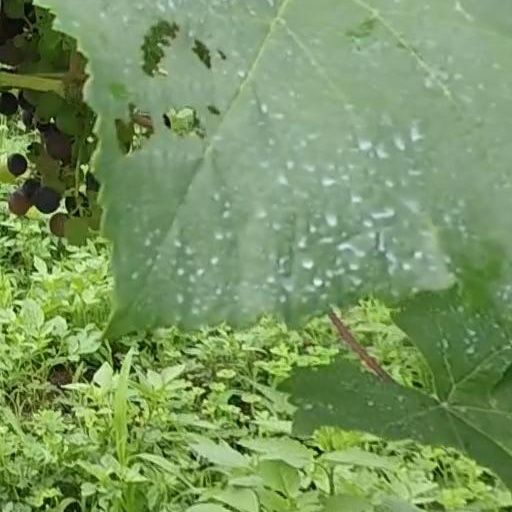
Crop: grape